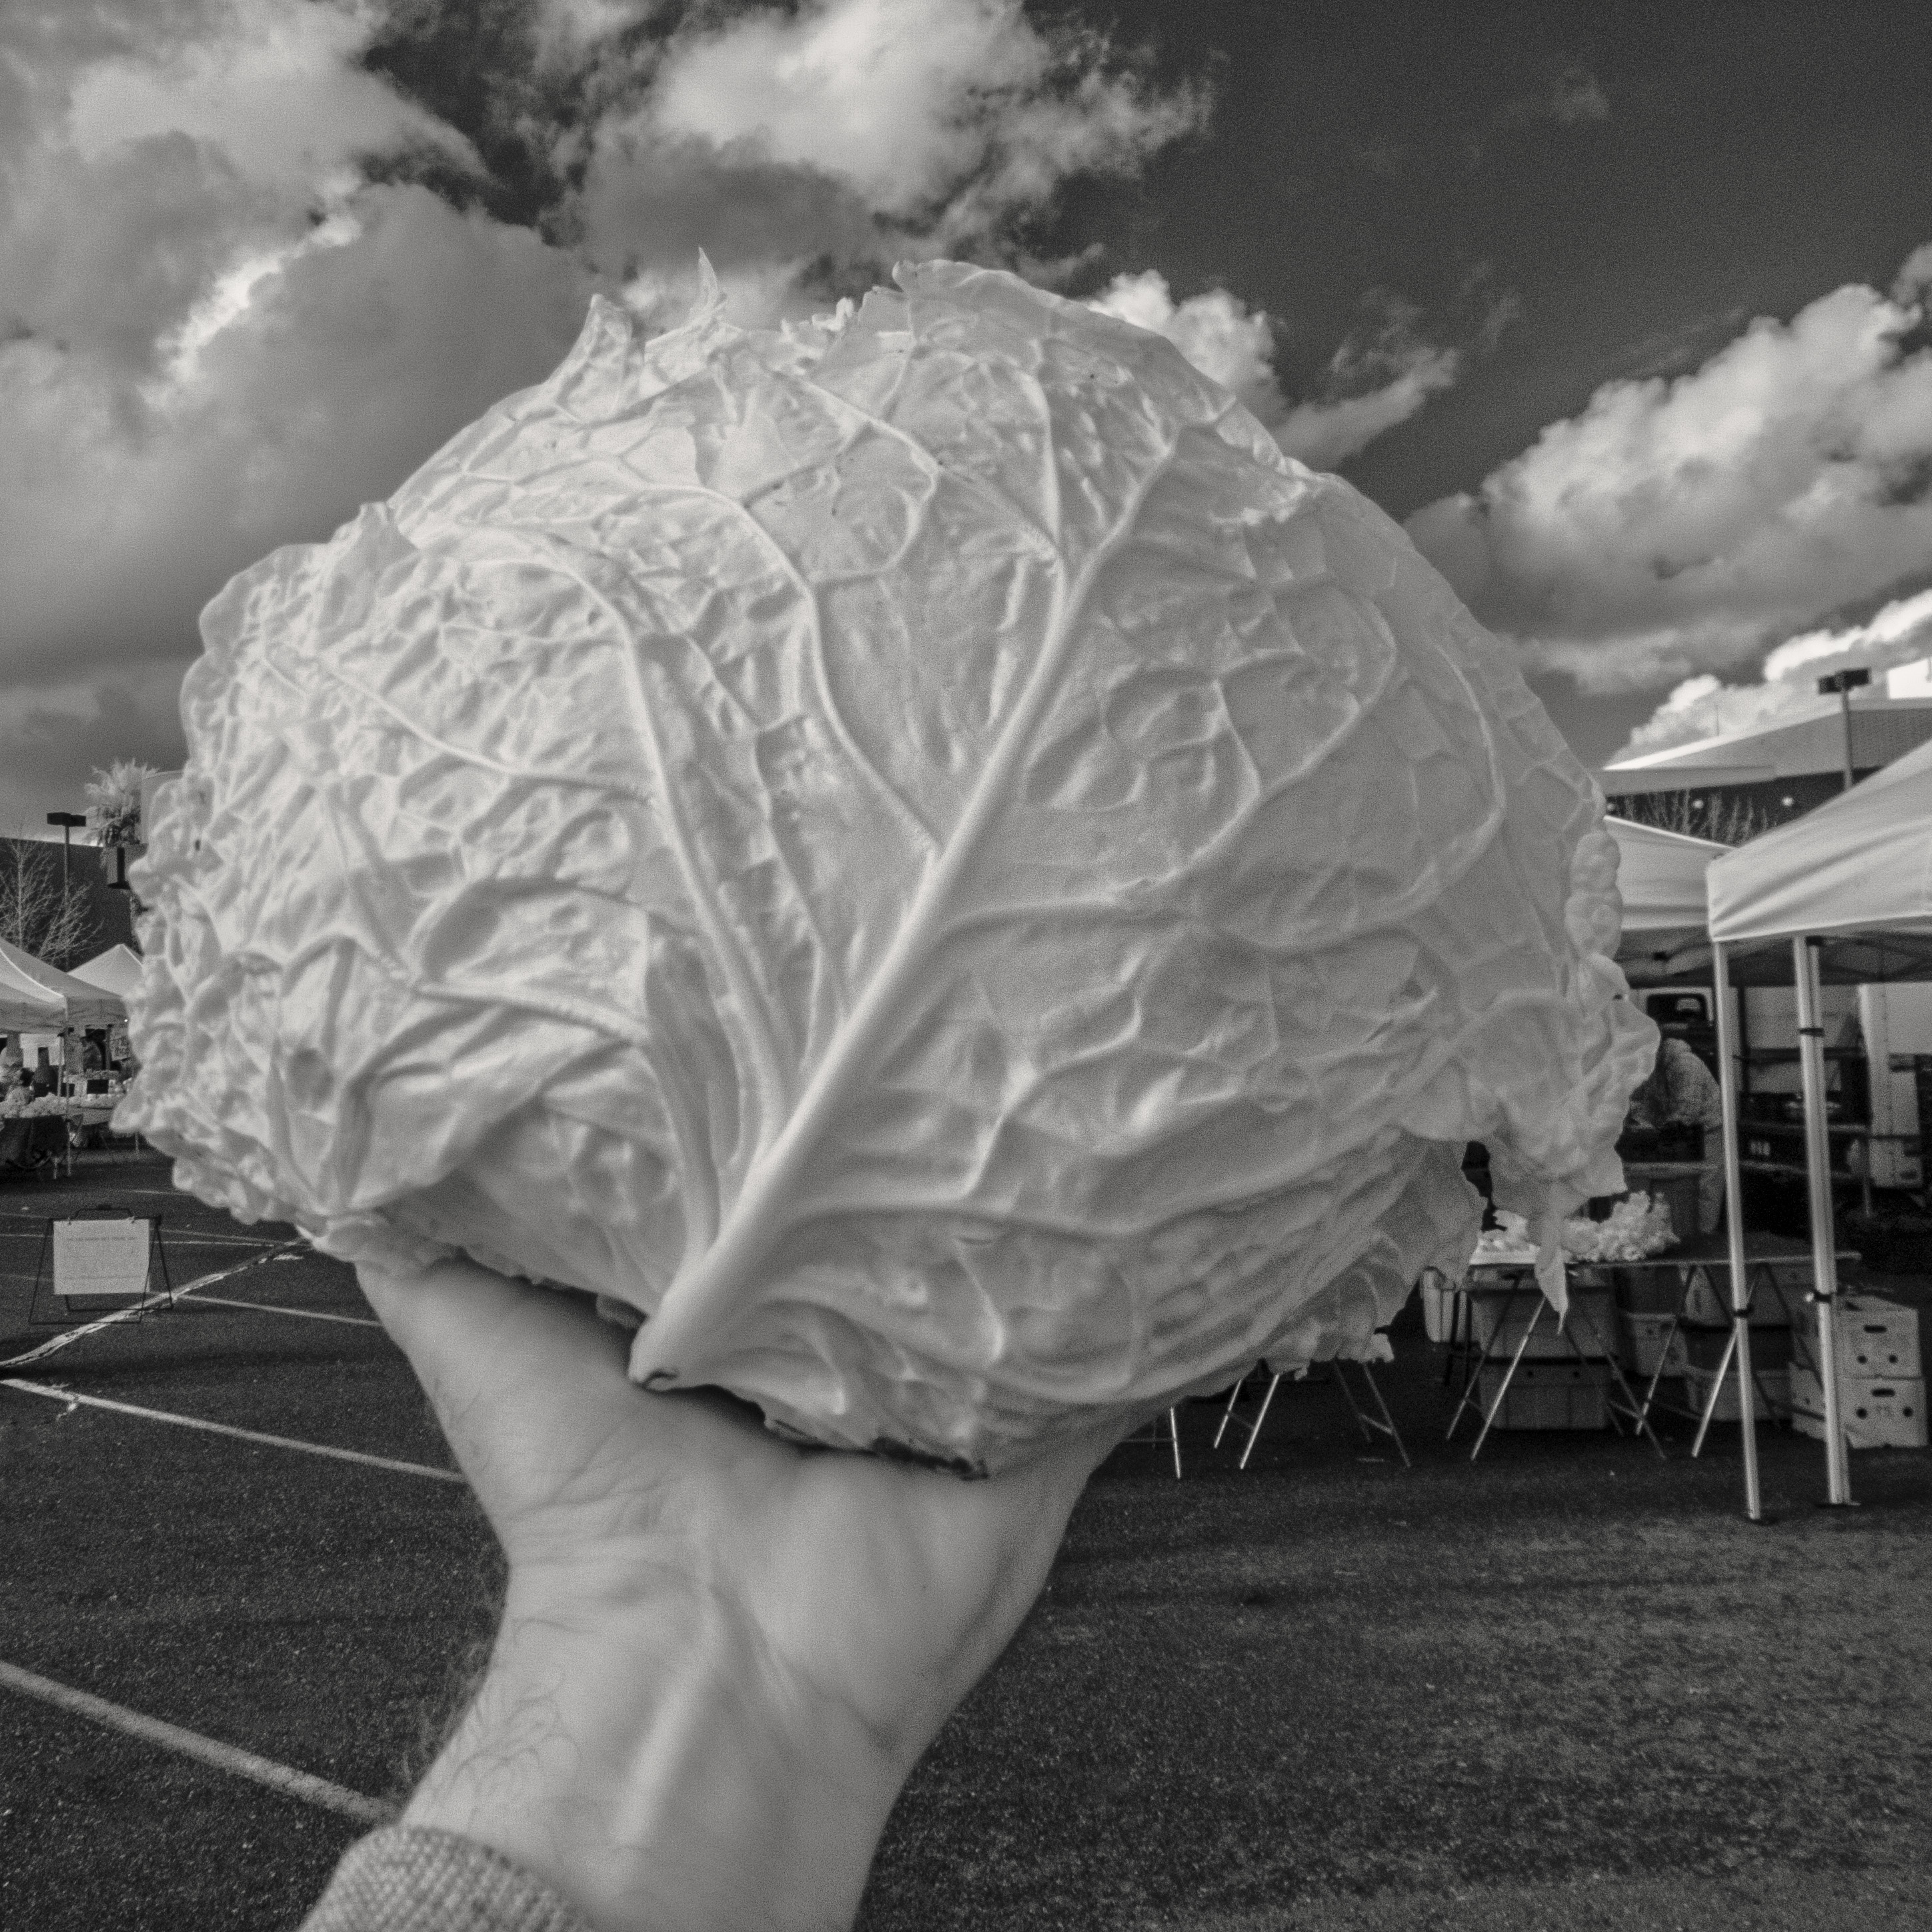
black and white, white, photography, black, monochrome, monochrome photography